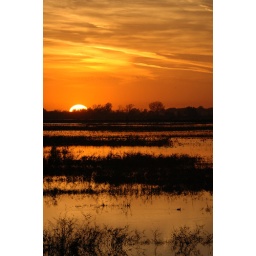
A beautiful golden sunset over the wetlands with thousands of small blackbirds flying in the distance.